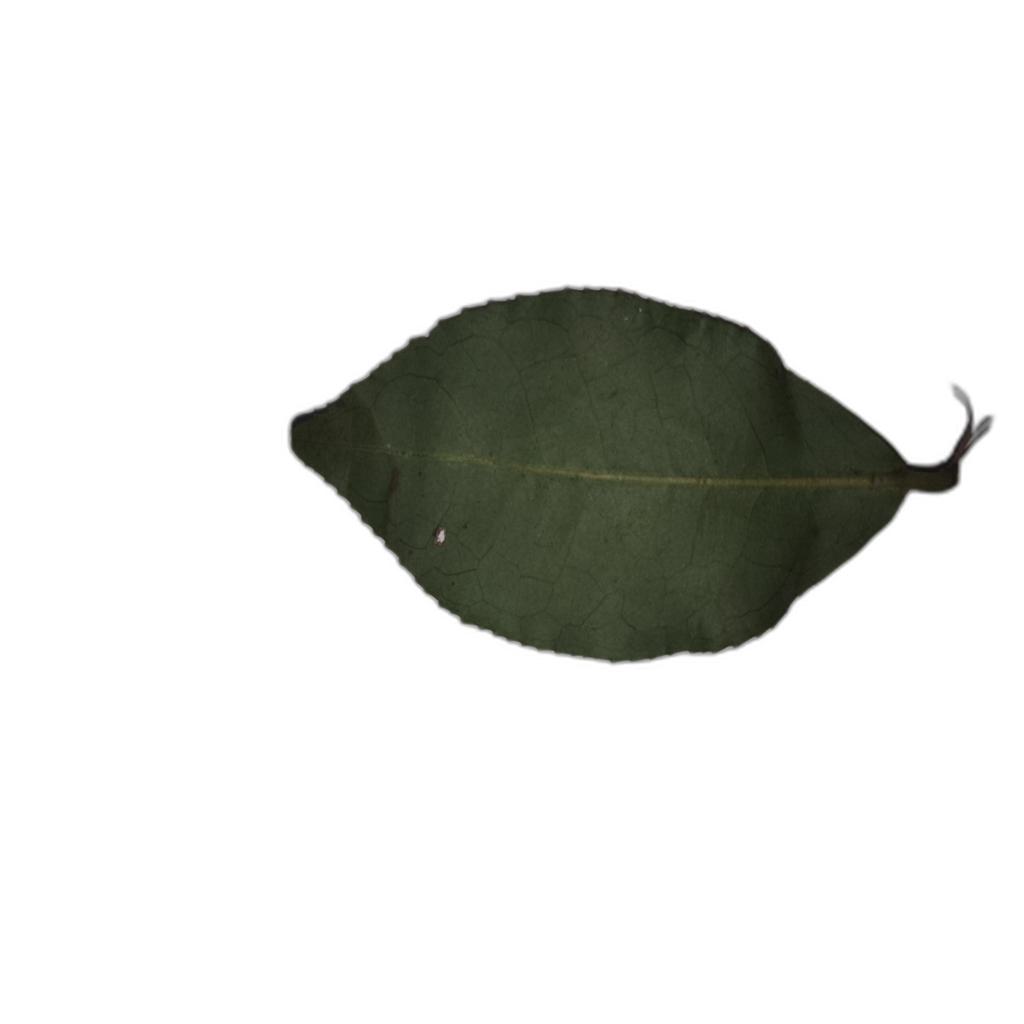
Label: Healthy